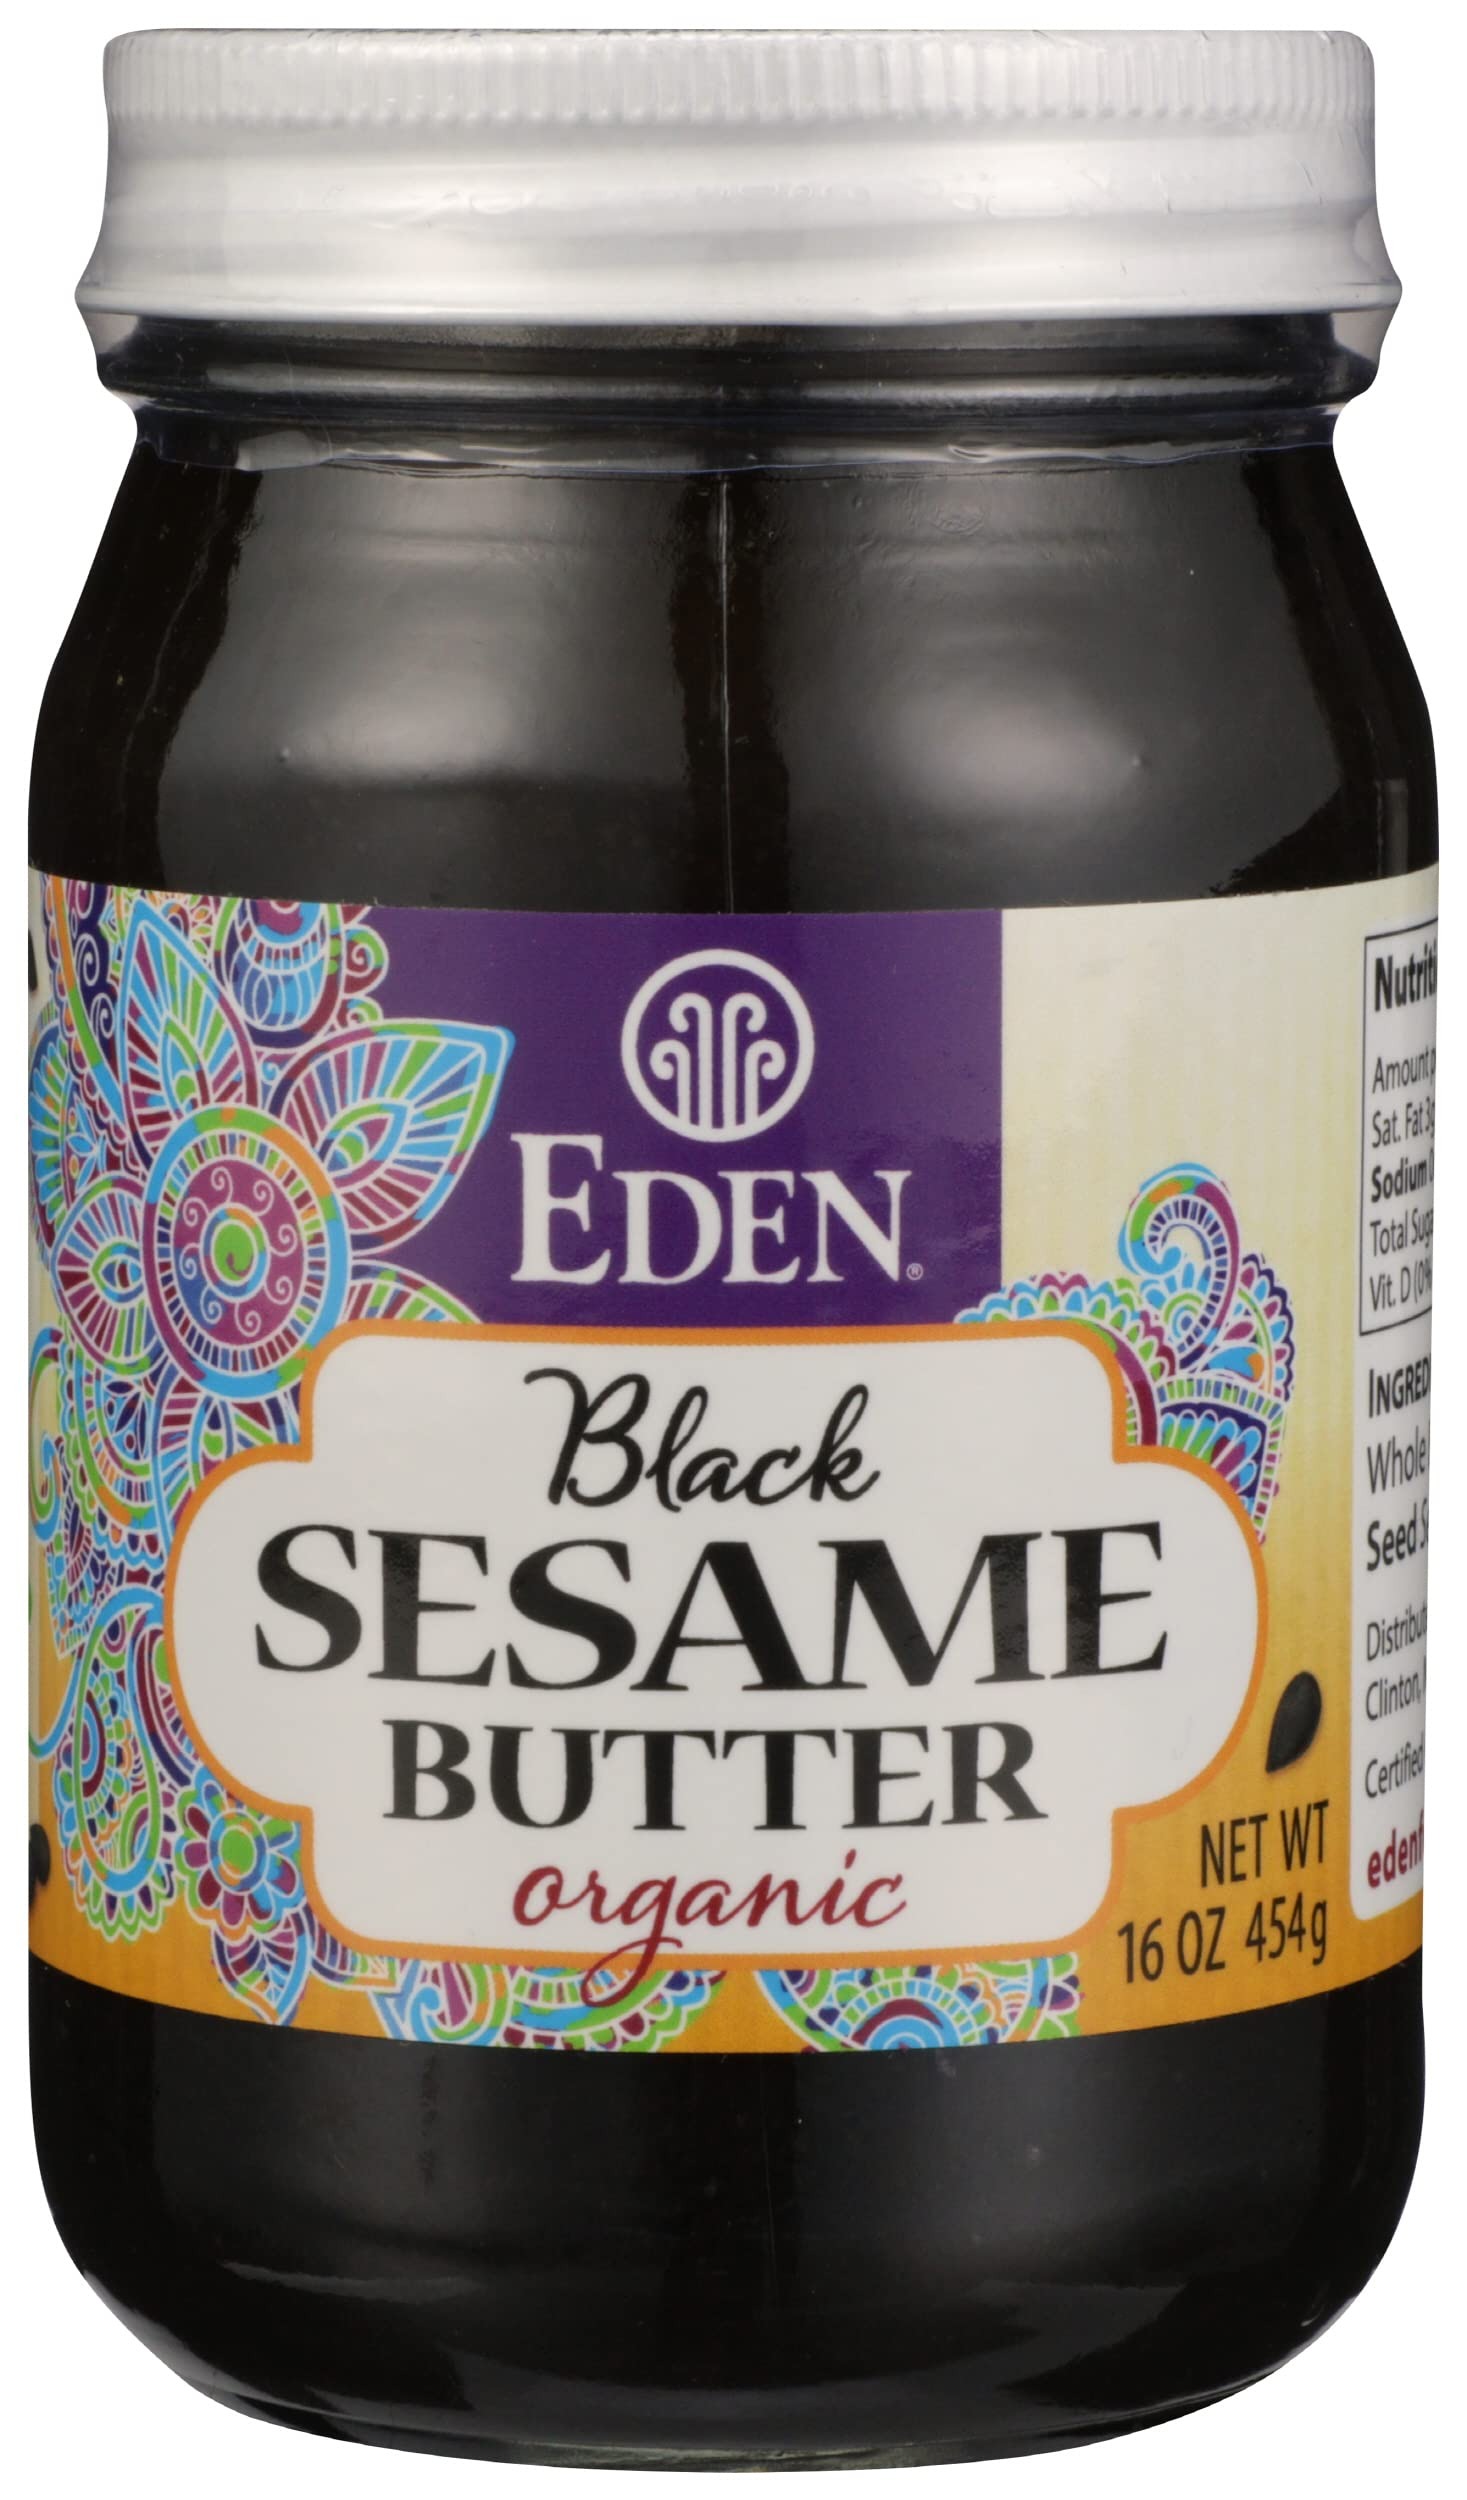
Item Name: Eden Foods Organic Black Sesame Butter, Gluten Free & Non-GMO, 16 Oz (Pack of 12)
Bullet Point: Eden Foods Organic Black Sesame Butter, Gluten Free & Non-GMO, 16 Oz (Pack of 12)
Value: 192.0
Unit: Ounce

Price: 155.7